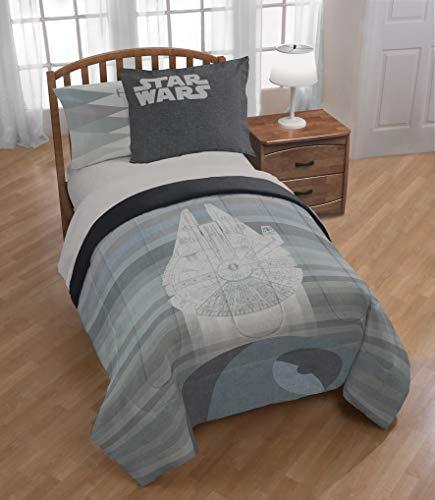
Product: Jay Franco Wars Millennium Falcon Vs. Death Star Full Duvet Cover Set, Gray
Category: Home & Kitchen | Bedding | Kids' Bedding | Duvet Covers & Sets | Duvet Cover Sets
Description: GREAT GIFT – This Star Wars duvet cover set will make any Star Wars smile and will transform any bedroom, guest room, kids room, RV, or vacation home.
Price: $29.97
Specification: PackageDimensions:11.9x9.6x4.1inches|ItemWeight:2.46pounds|ShippingWeight:2.46pounds(Viewshippingratesandpolicies)|Manufacturer:JayFranco&Sons,Inc.|ASIN:B07GYZZCRH|Itemmodelnumber:JF24753EPCD